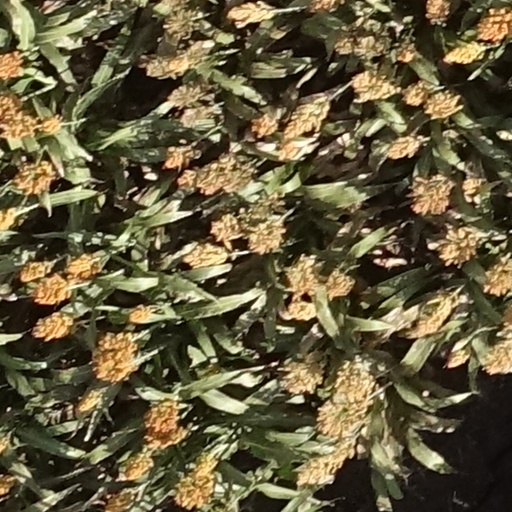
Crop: sorghum